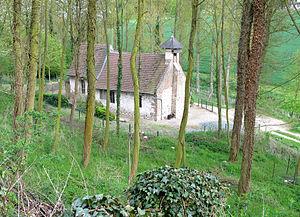
Séricourt est une commune française située dans le département du Pas-de-Calais en région Hauts-de-France.